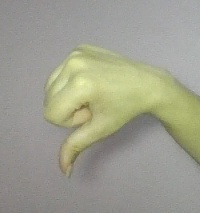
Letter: waw